St Austell RFC

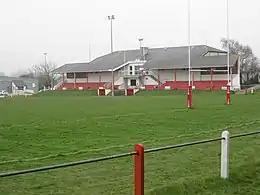

St Austell RFC was formed on 31 July 1963 by Wilf Vernalls and Des Robins, with home games being played at Cyprus Avenue in Par Moor. There had been a previous rugby club in St Austell called the Hornets who had formed in 1933, but during the 1954–55 season this club relocated to Newquay, becoming known as the Newquay Hornets. The club moved to Circus Field at Cromwell Road in 1967 but would have to wait until the mid 1970s until it emerged as a player on the Cornish senior circuit, defeating established clubs Truro and St Ives in 1976. Several years in 1978 the club reached the final of the Cornwall Cup for the first time, losing 7–6 to Camborne at the Recreation Ground in Redruth. In 1986, St Austell sold their Circus Field ground to Asda spending several seasons without a ground until they moved into their current ground, Tregorrick Park, in 1988.